Cushing, Iowa

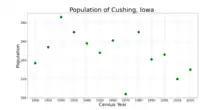
The population of Cushing, Iowa from US census data

As of the census of 2020, there were 230 people, 86 households, and 64 families residing in the city. The population density was 724.1 inhabitants per square mile (279.6/km). There were 109 housing units at an average density of 343.2 per square mile (132.5/km). The racial makeup of the city was 95.7% White, 0.0% Black or African American, 0.4% Native American, 0.0% Asian, 0.0% Pacific Islander, 0.0% from other races and 3.9% from two or more races. Hispanic or Latino persons of any race comprised 3.0% of the population.